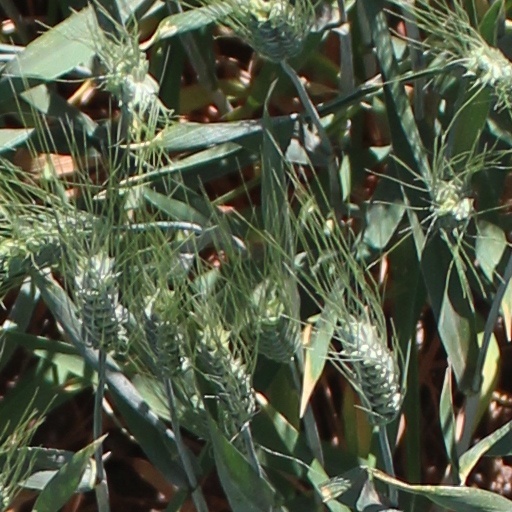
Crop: wheat